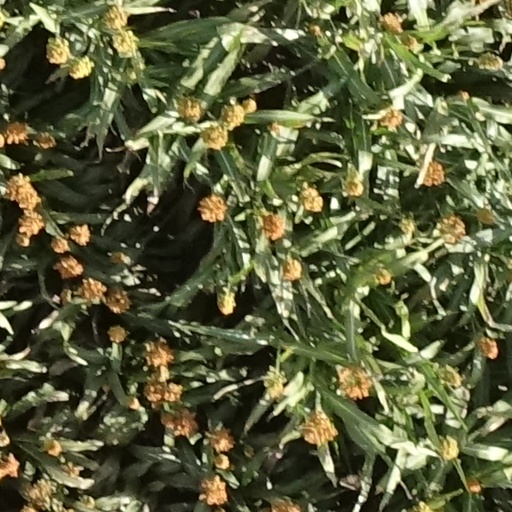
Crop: sorghum